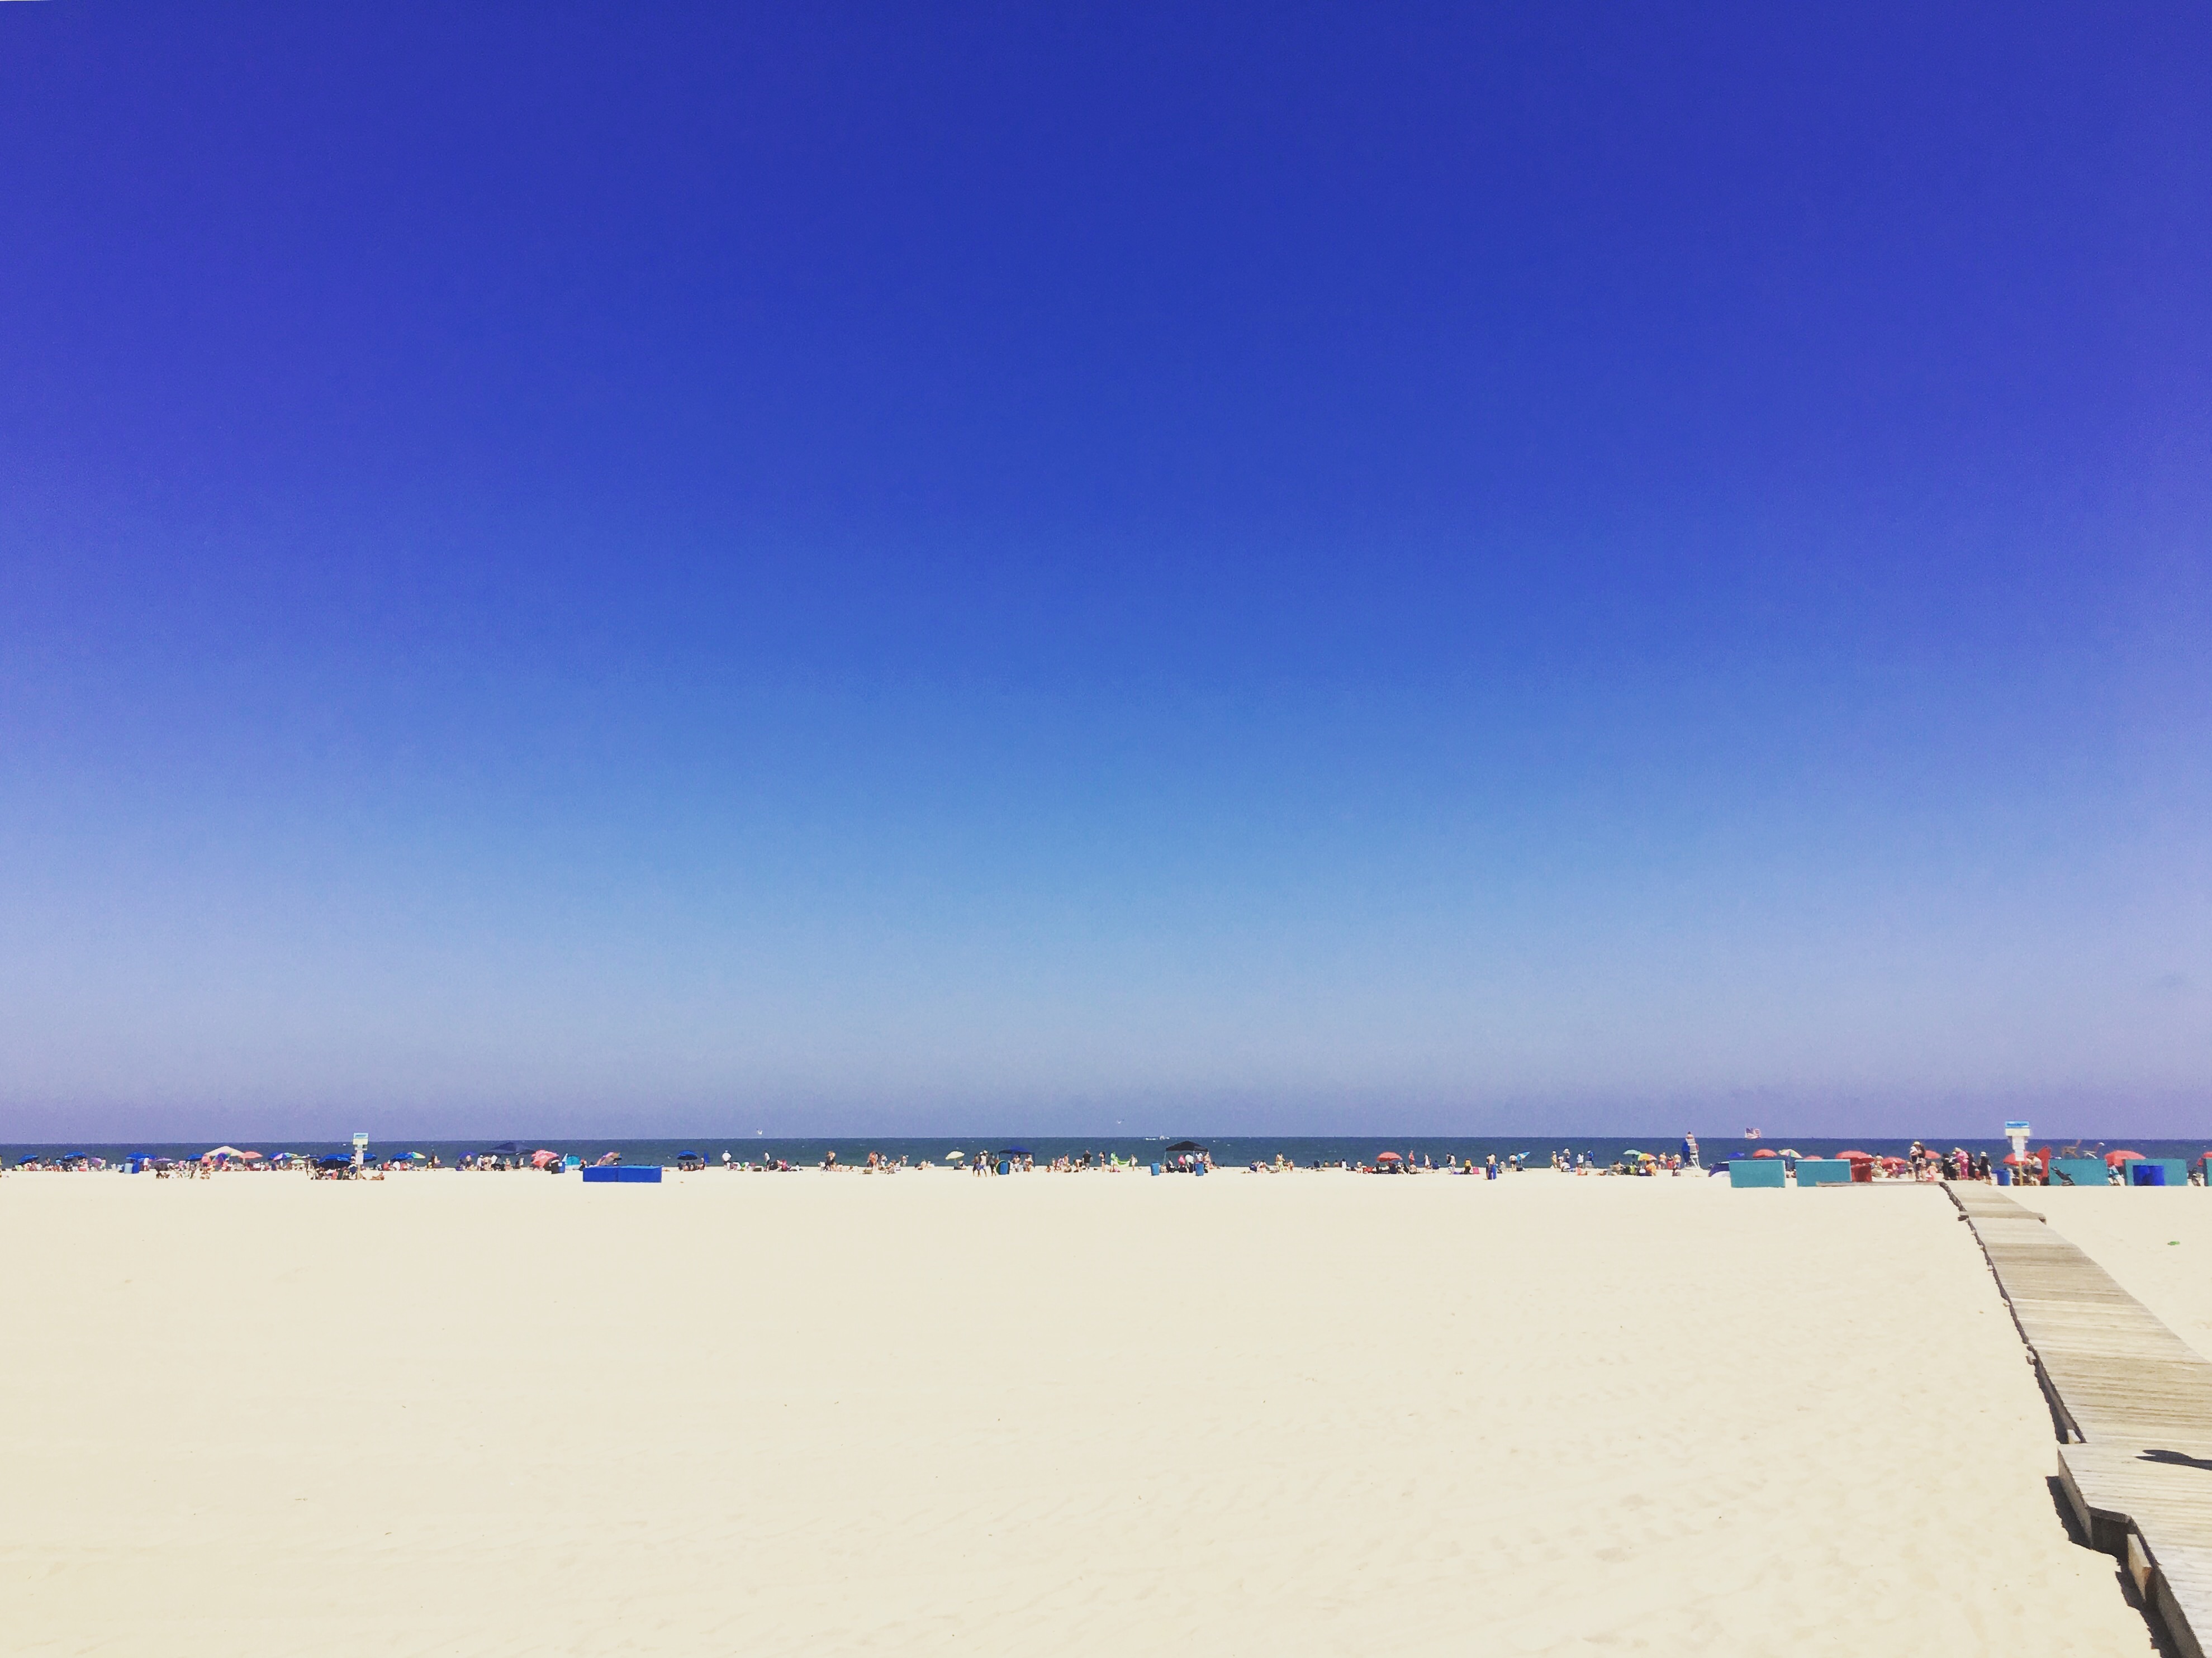
beach, sea, coast, sand, ocean, horizon, sky, shore, wave, body of water, habitat, ecosystem, natural environment, aeolian landform, wind wave